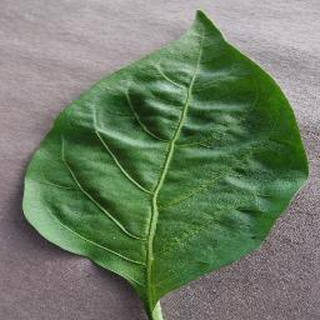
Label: healthy_bell_pepper